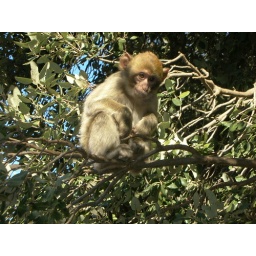
baby barbary ape in a tree